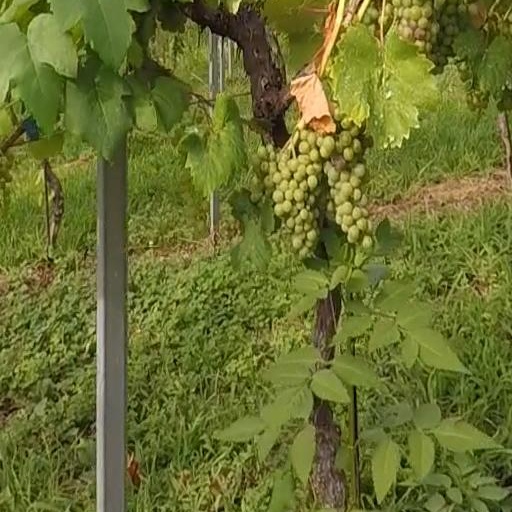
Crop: grape